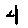
Label: 4